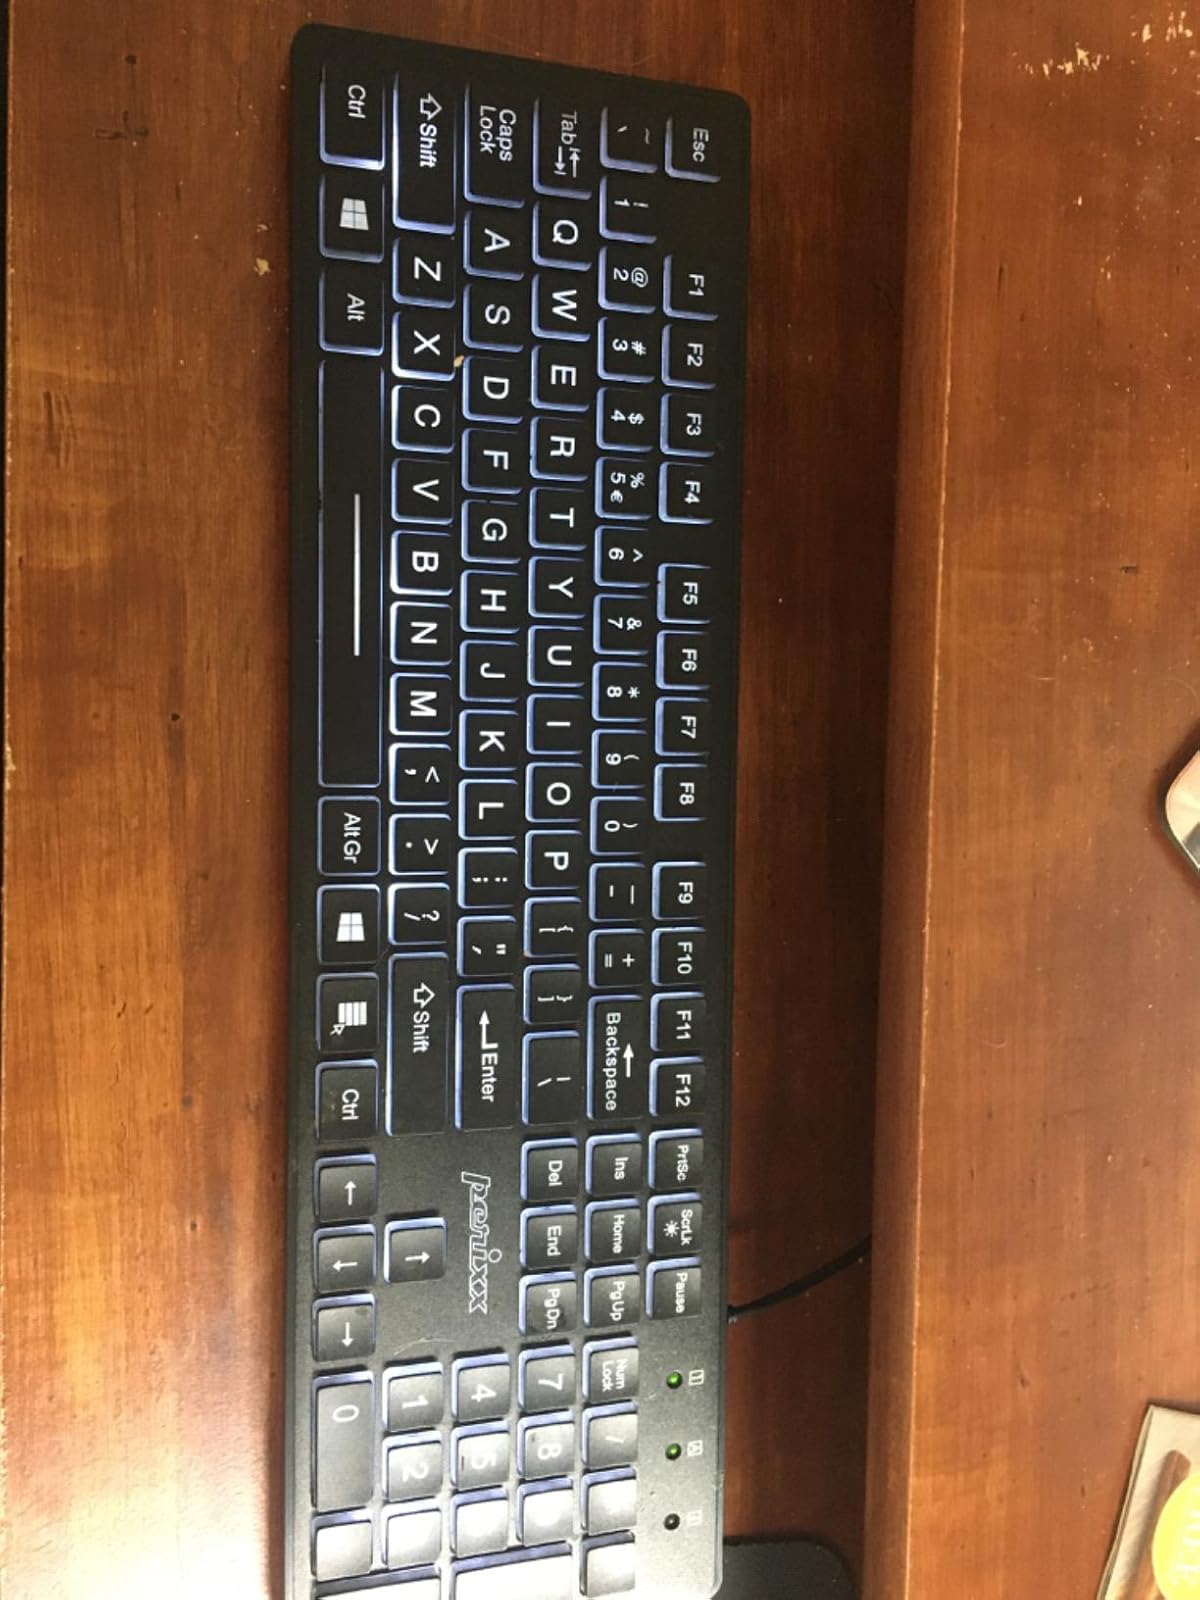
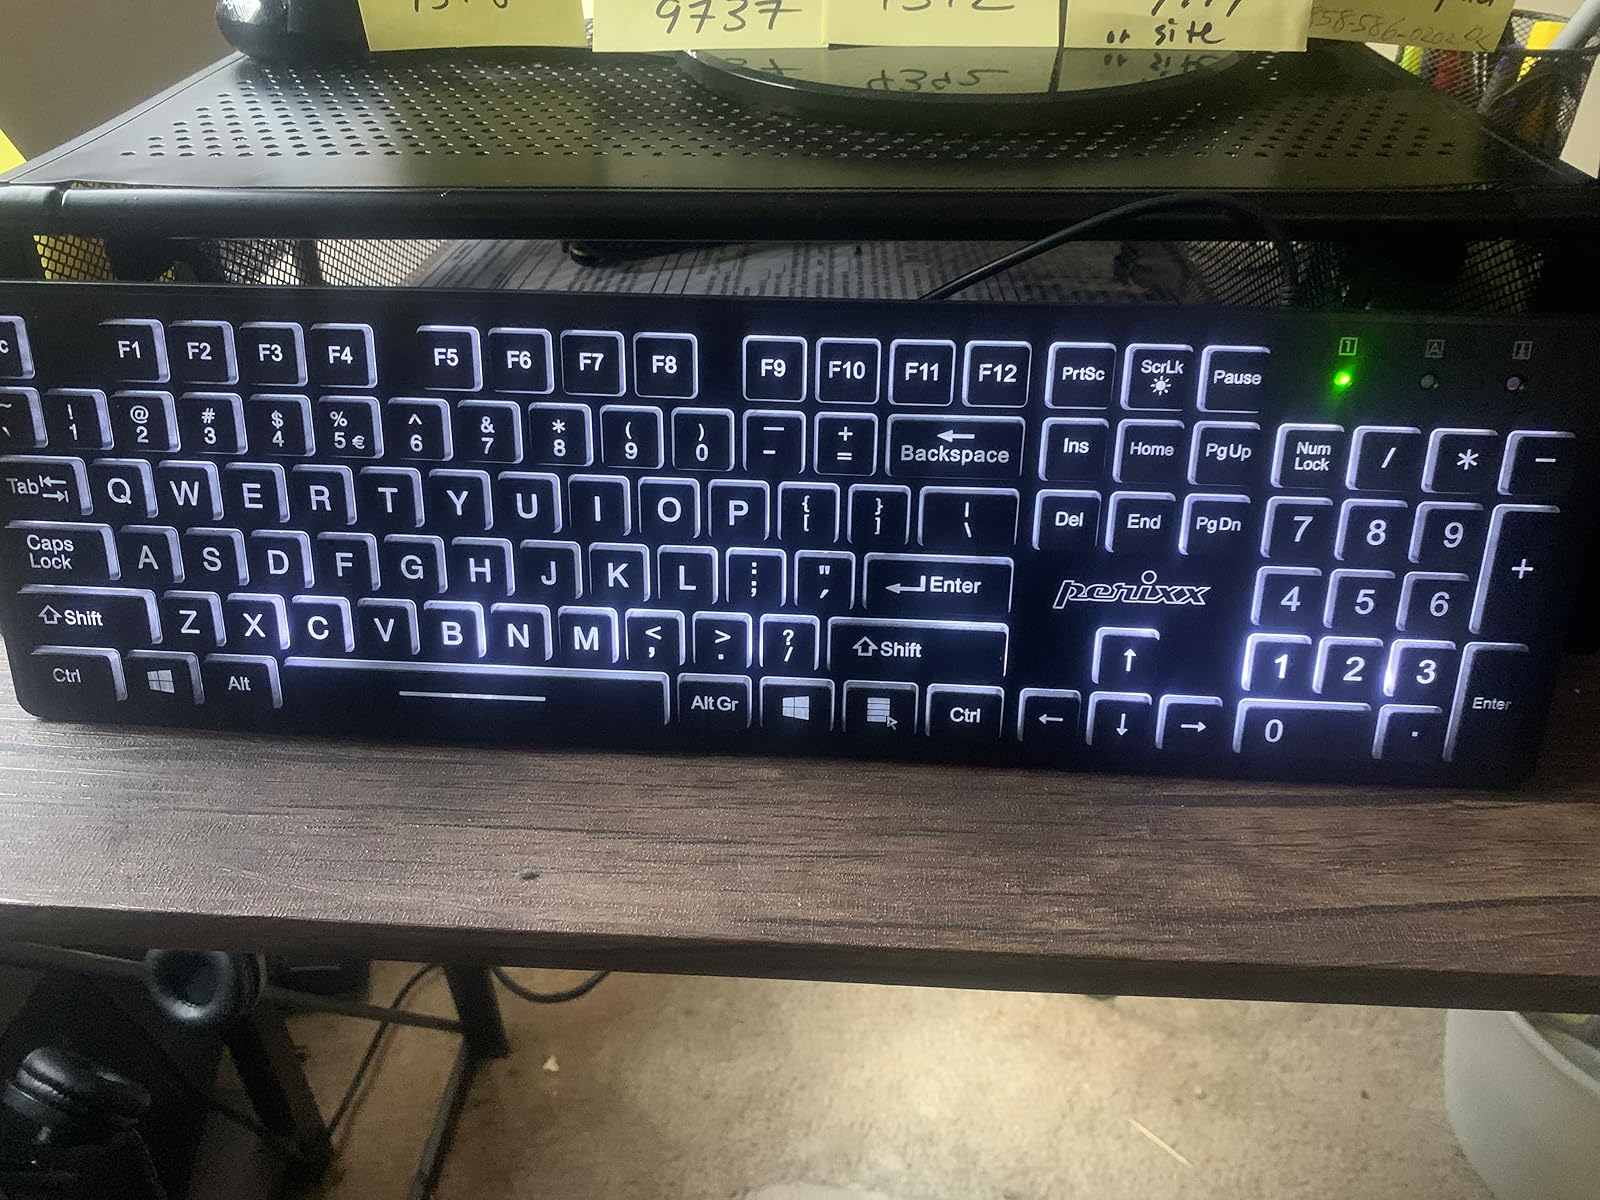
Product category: keyboard
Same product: yes